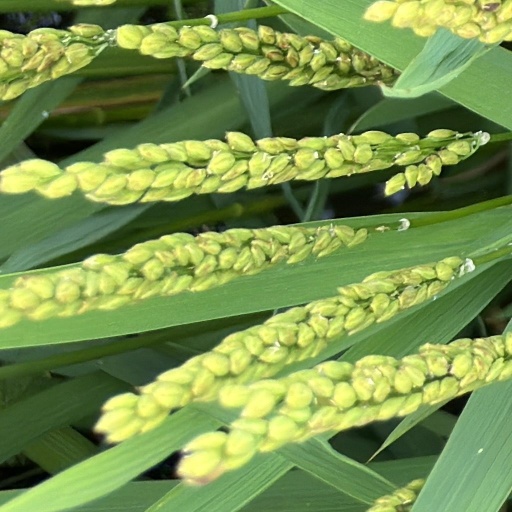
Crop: rice